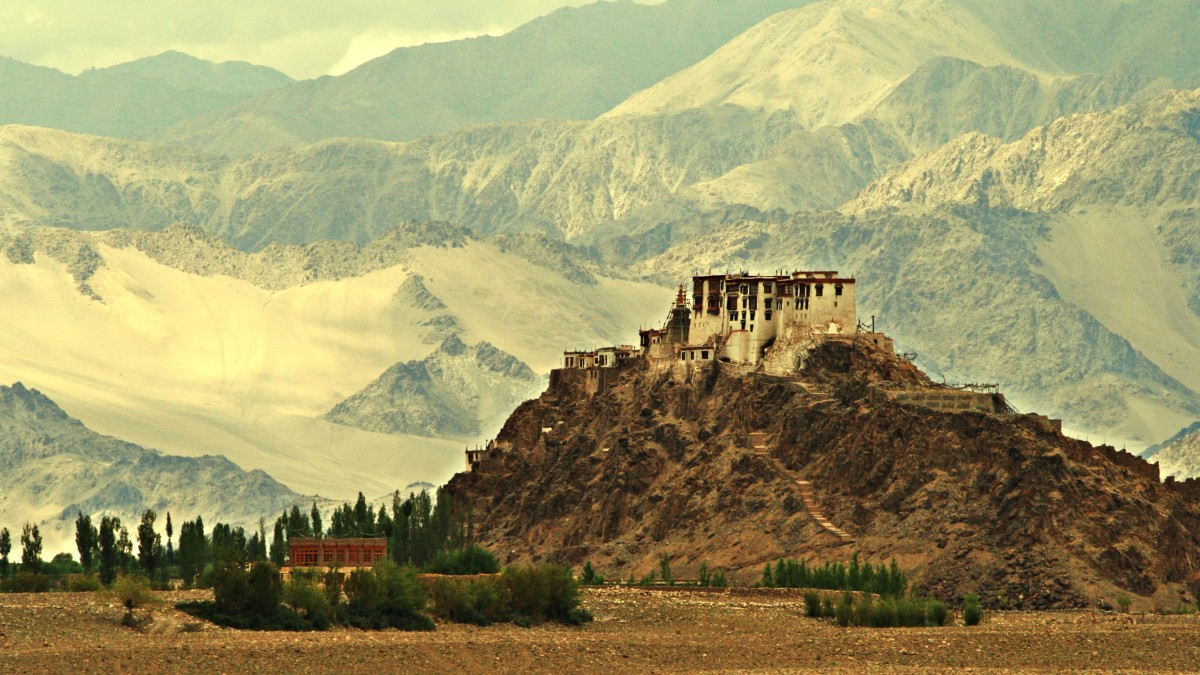
Tags: field, hill, valley, mountain range, agriculture, terrain, monastery, plateau, rural area